Elk Island National Park

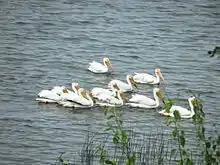
Pelicans on Astotin Lake

Elk Island National Park is situated in the Beaverhills area, which with its aspen thickets and easy access to water, has provided shelter for wintering herds of elk, bison and moose since times immemorial. Though there was never any permanent indigenous settlement in the area, there are over 200 archaeological remains of campsites and stone tool-making sites. The land has been influenced by the Blackfoot, Sarcee and Cree indigenous groups.